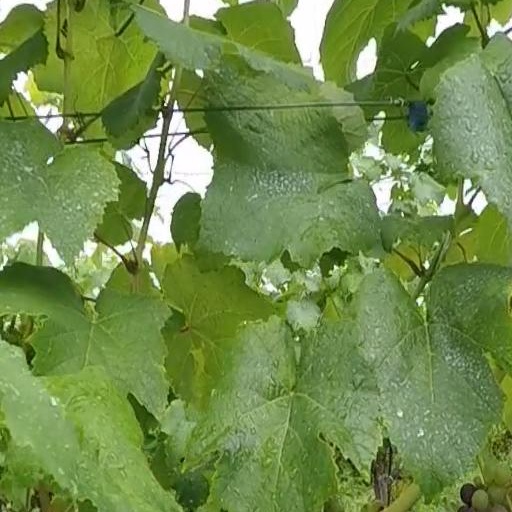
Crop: grape